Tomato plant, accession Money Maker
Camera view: tilt-top (135 deg); turntable rotation: 90 degrees
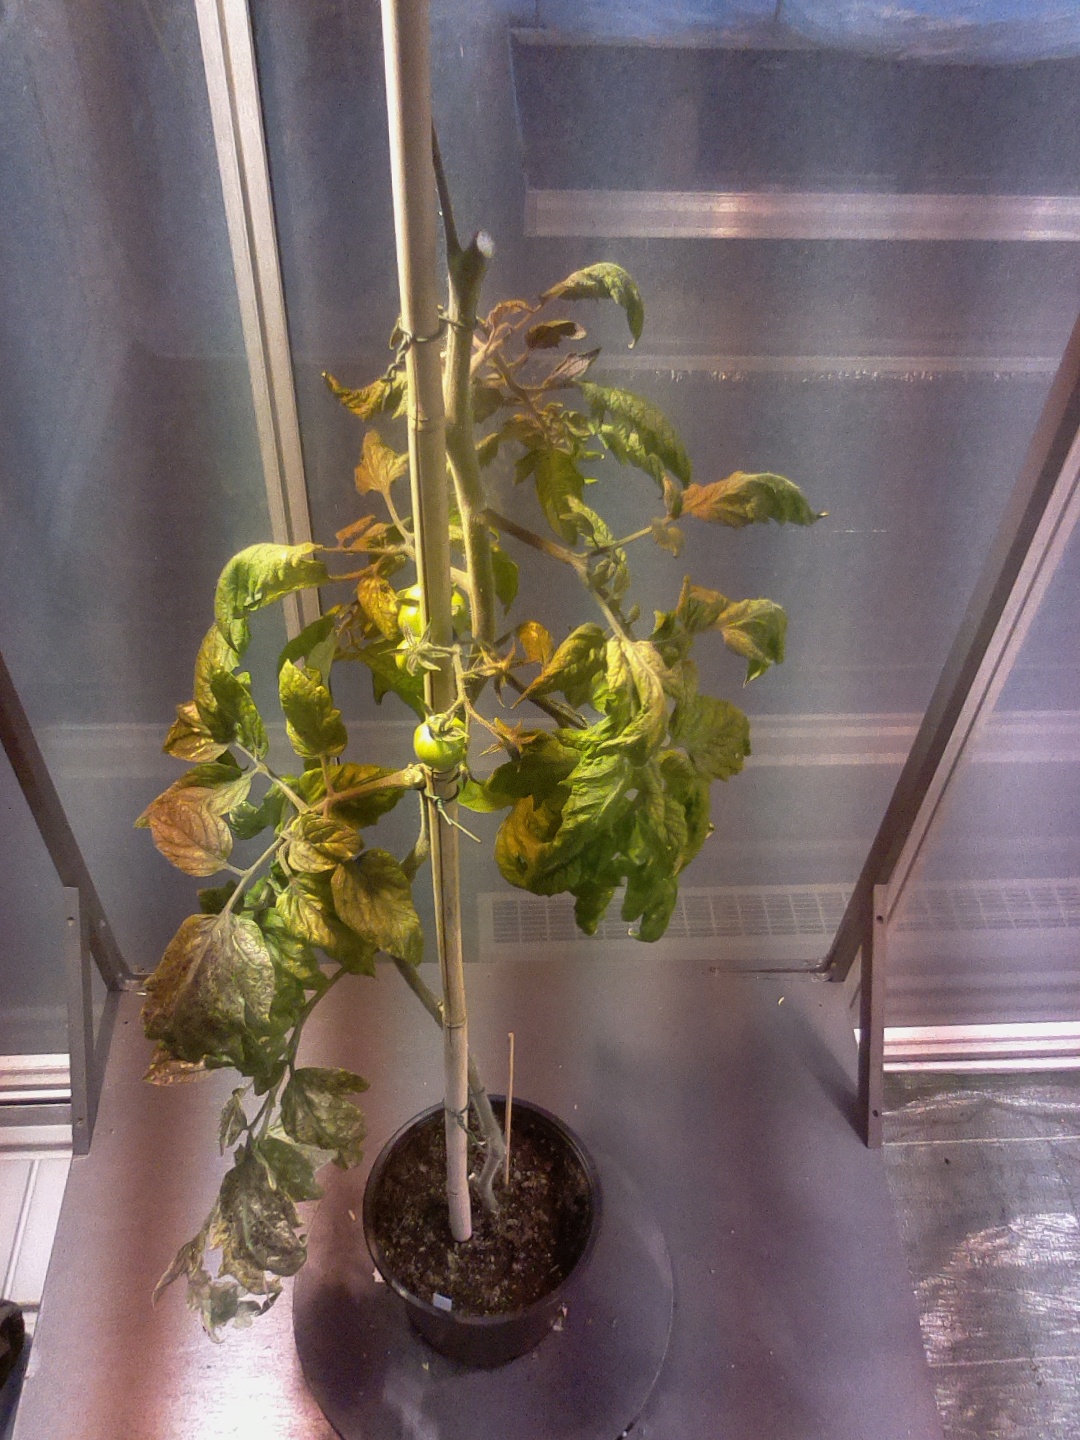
BBCH growth stage 75: 50%-60% of final fruit size